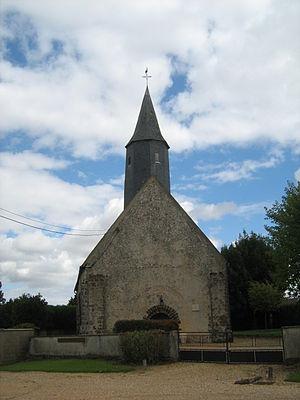
Ancienne église de Saint-Jean des Murgers, aujourd'hui salle des fêtes.
Meaucé est une commune française située dans le département d'Eure-et-Loir en région Centre-Val de Loire.